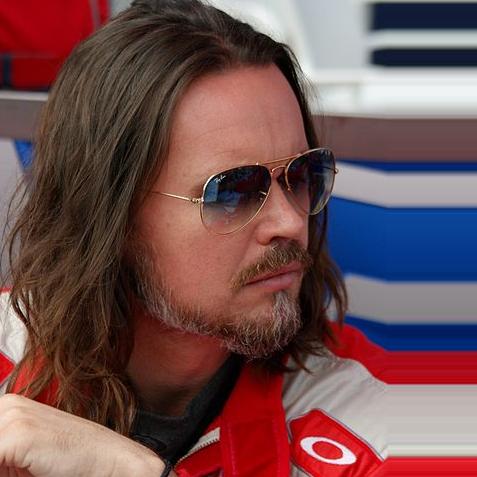
Age: 39